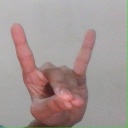
अक्षर: श